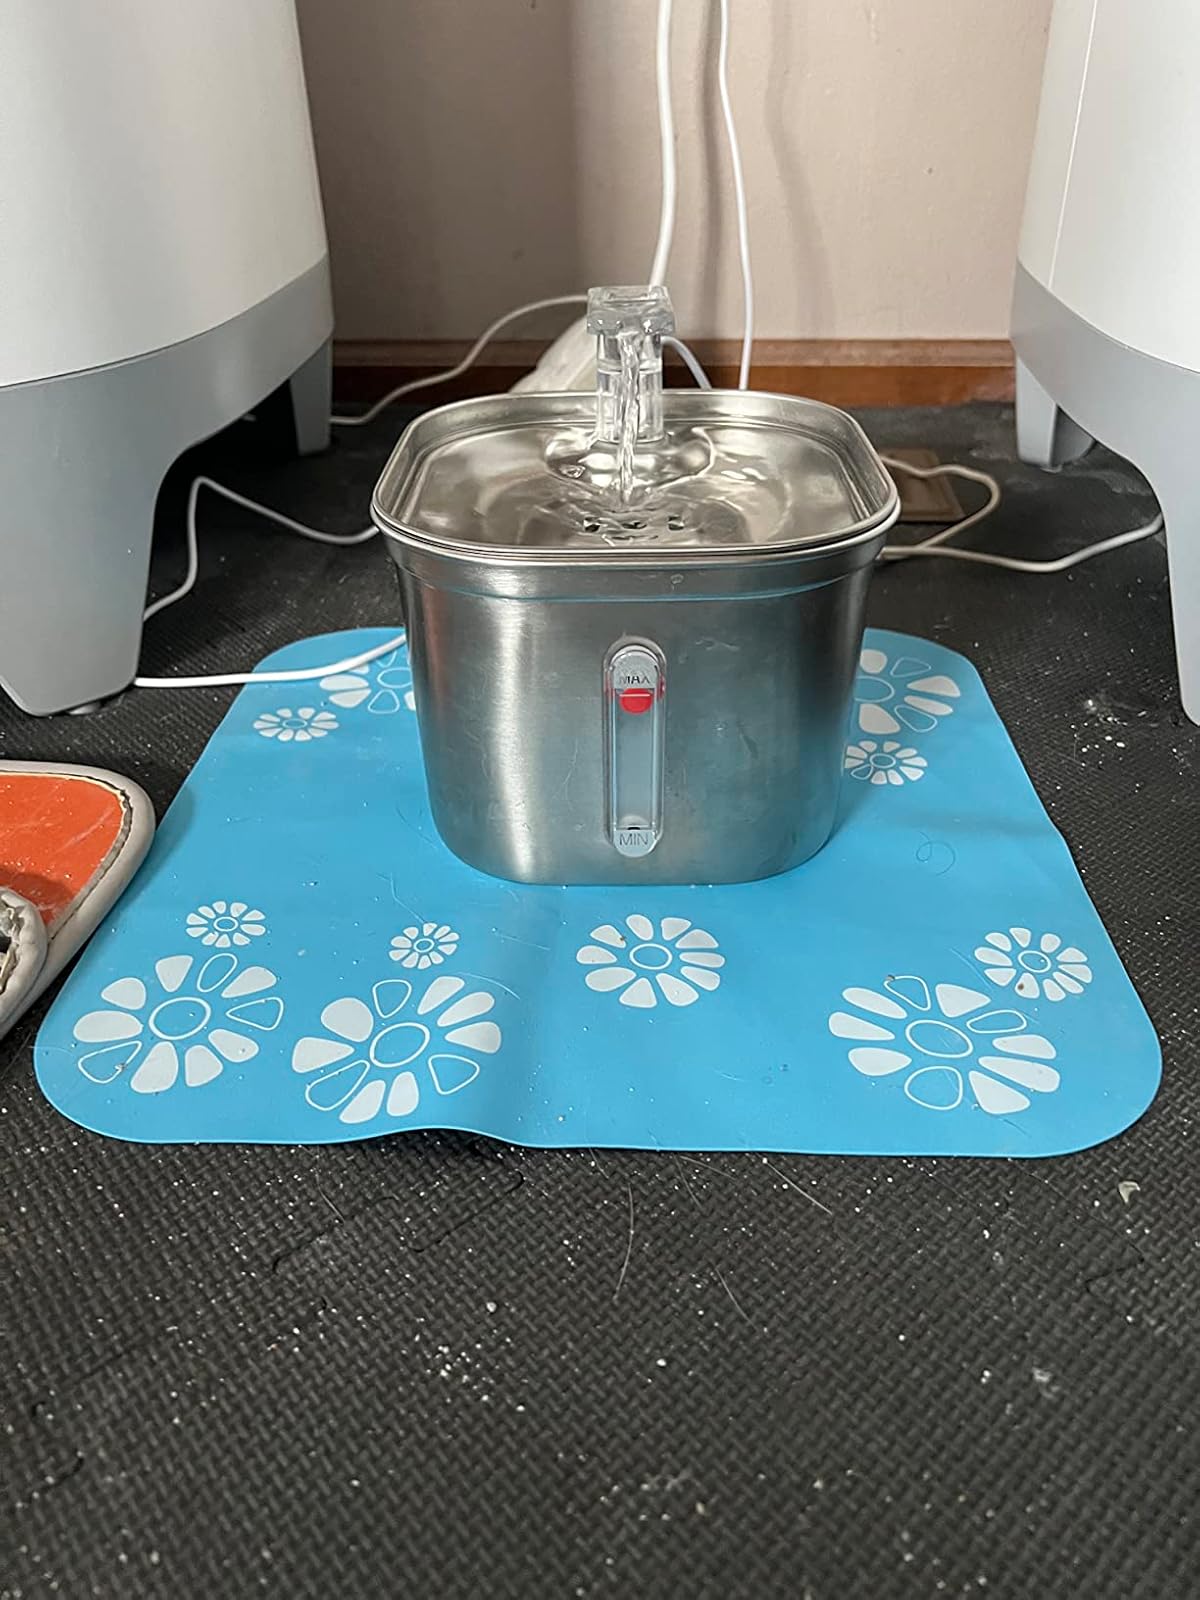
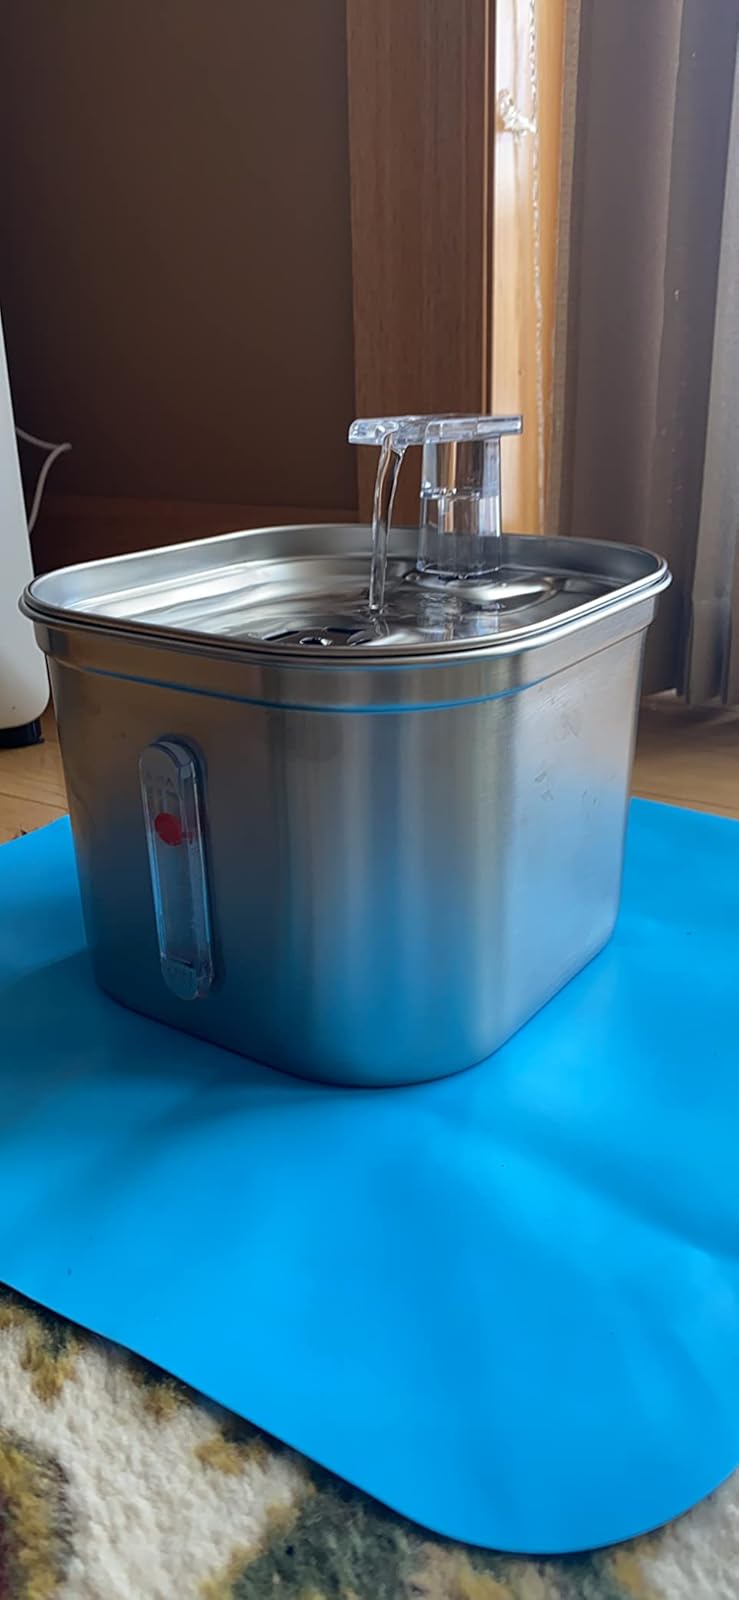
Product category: items_bowl
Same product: yes